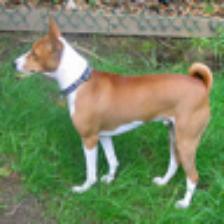
Label: NonHuman